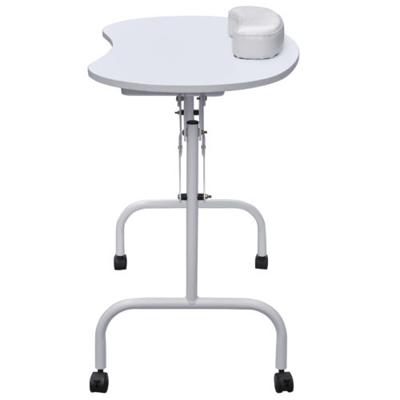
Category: table